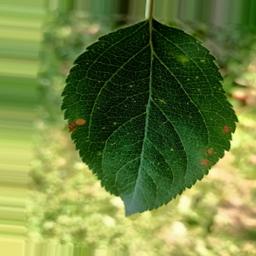
Label: Alternaria